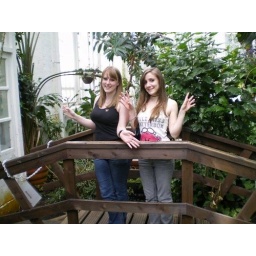
Gin and me being butterflies on a bridge in the butterfly house in Lancaster